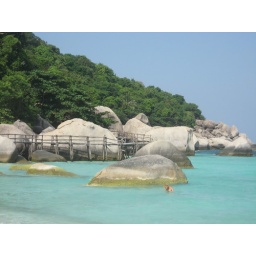
Lovely blue water in Koh Tao